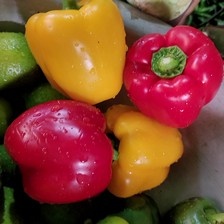
Label: capsicum